St. John in the Wilderness Church (Dharamshala)

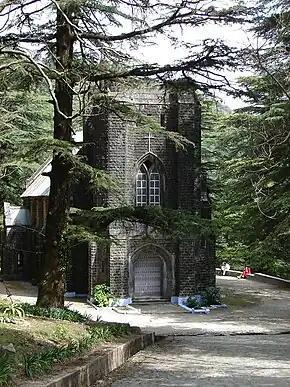
St. John in the Wilderness

St. John in the Wilderness is a Protestant church dedicated to John the Baptist. It was built in 1852 and is located near Dharamshala, India, on the way to McLeod Ganj, at Forsyth Gunj. Set amidst deodar forest, and built in neo-Gothic architecture, the Church is known for its Belgian stained-glass windows donated by Lady Elgin (Mary Louisa Lambton), wife of Lord Elgin. The Church is under Diocese of Amritsar.